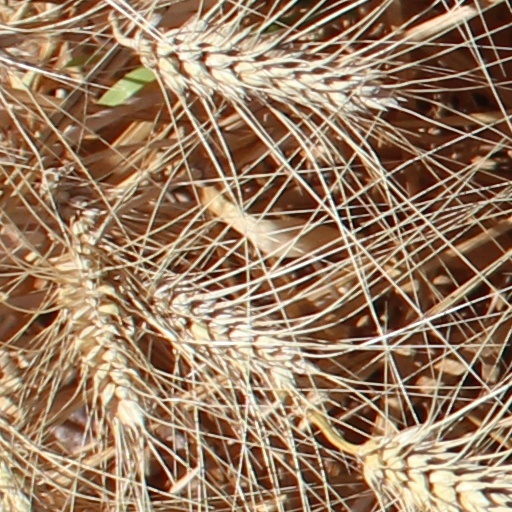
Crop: wheat